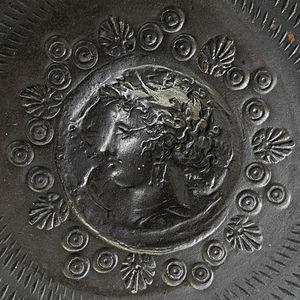
Tête d'Aréthuse à gauche entourée de dauphins. Médaillon d'une coupe en argile à vernis noir à décor mouluré, IVe-IIIe siècles av. J.-C. Provenance